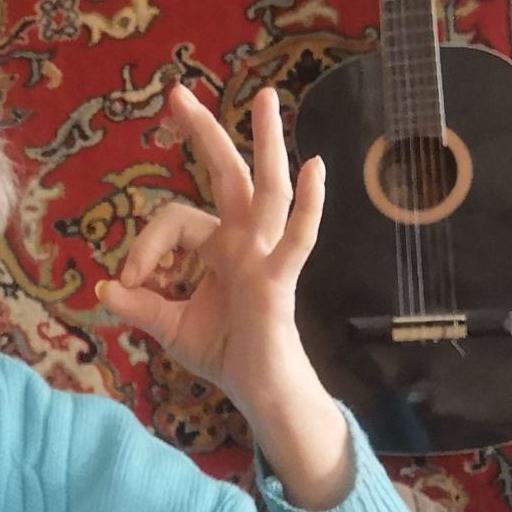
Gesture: ok